Alfreda Hausner

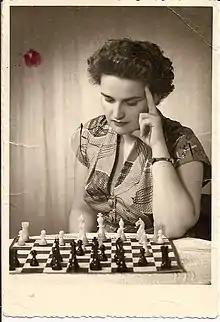
Hausner in 1950

Alfreda Hausner (27 December 1927 – April 2019) was an Austrian chess player who twice won the Austrian women's chess championship (1953, 1976).